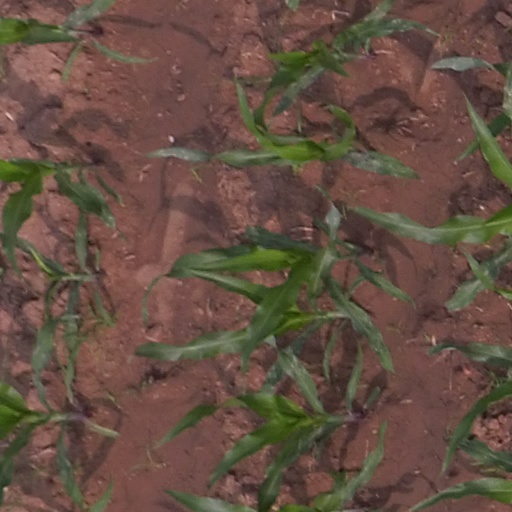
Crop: maize; corn